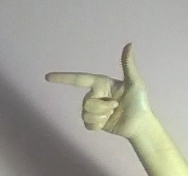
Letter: yaa